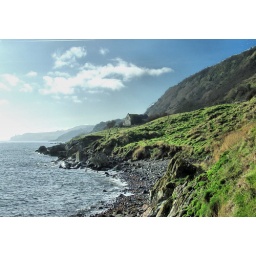
A house ont he coast near Gobbin's Path